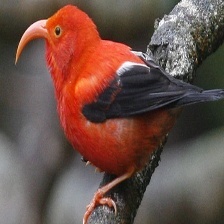
Species: IWI
Scientific name:  VESTIARIA COCCINEA.